Johann Wolfgang von Goethe

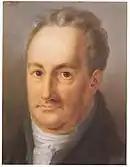
Goethe, by Luise Seidler (Weimar 1811)

In 1775, on the strength of his fame as the author of "The Sorrows of Young Werther", Goethe was invited to the court of Karl August, Duke of Saxe-Weimar-Eisenach, who later became Grand Duke in 1815. The Duke's mother, Duchess Anna Amalia, had been the long-time regent on behalf of her son until 1775 and was one of the most important patrons of the arts in her day, making her court into a centre of the arts. Her court had hosted the renowned theatre company of Abel Seyler until a 1774 fire had destroyed Schloss Weimar. Karl August came of age when he turned eighteen in 1775, although his mother continued to be a major presence at the court. So it was that Goethe took up residence in Weimar, where he remained for the rest of his life and where, over the course of many years, he held a succession of offices, including superintendent of the ducal library. He was, moreover, the Duke's friend and chief adviser.